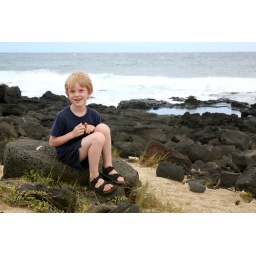
Ike sitting on a rock in South Point. He was then the southernmost person in the United States.